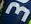
Number: 3